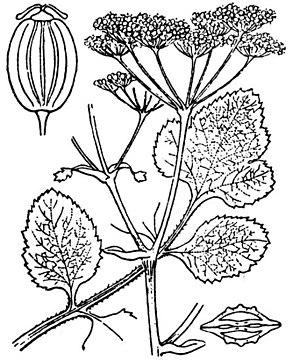
Hippolyte Coste - Flore descriptive et illustrée de la France, de la Corse et des contrées limitrophes, 1901-1906 - This image is in public domain because its copyright has expired.
Le Pastinaca latifolia, ou Panais à larges feuilles, est une espèce de panais endémique de la Corse. Présent à moins de 1 000 m d'altitude, sa floraison a lieu entre juin et août. Il a été décrit en 1828 dans les mémoires de la Société de physique et d'histoire naturelle de Genève.